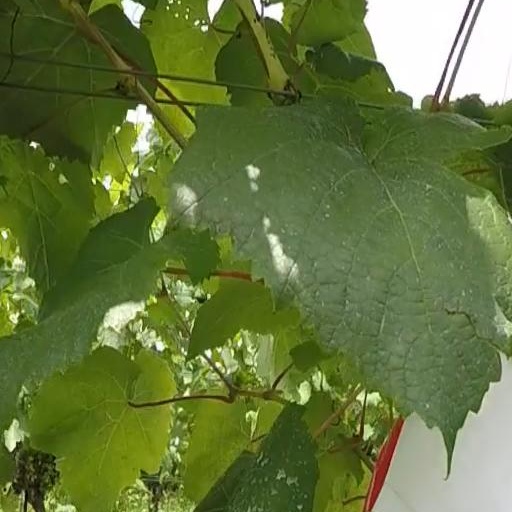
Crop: grape